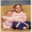
Label: girl